History of sociology

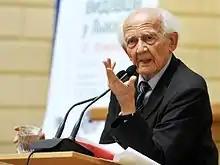
Zygmunt Bauman

Elsewhere in the 1980s, theorists often focused on globalization, communication, and reflexivity in terms of a 'second' phase of modernity, rather than a distinct new era "per se". Jürgen Habermas established communicative action as a reaction to postmodern challenges to the discourse of modernity, informed both by critical theory and American pragmatism. Fellow German sociologist, Ulrich Beck, presented "The Risk Society" (1992) as an account of the manner in which the modern nation state has become organized. In Britain, Anthony Giddens set out to reconcile recurrent theoretical dichotomies through structuration theory. During the 1990s, Giddens developed work on the challenges of "high modernity", as well as a new 'third way' politics that would greatly influence New Labour in U.K. and the Clinton administration in the U.S. Leading Polish sociologist, Zygmunt Bauman, wrote extensively on the concepts of modernity and postmodernity, particularly with regard to the Holocaust and consumerism as historical phenomena. While Pierre Bourdieu gained significant critical acclaim for his continued work on cultural capital, certain French sociologists, particularly Jean Baudrillard and Michel Maffesoli, were criticised for perceived obfuscation and relativism.